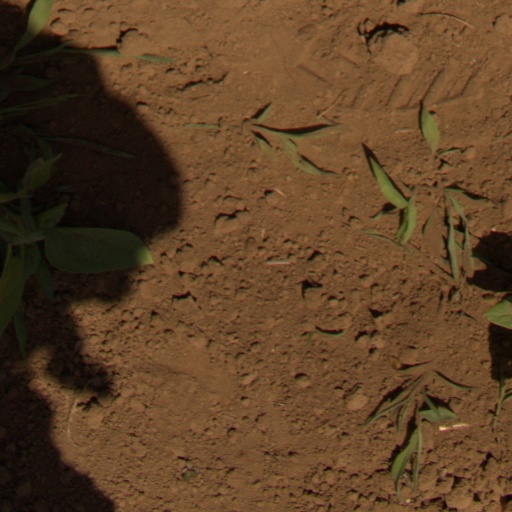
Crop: Jerusalem artichoke